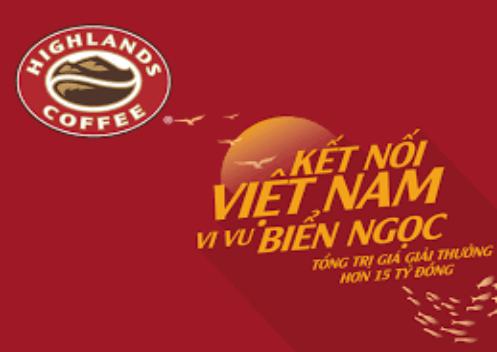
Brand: Highlands Coffee
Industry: Food